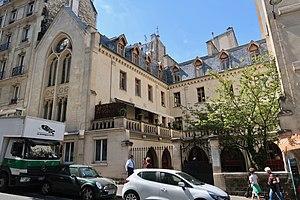
Chapelle de l'ancien collège de Presles, 14 rue des Carmes (Paris, 5e).
Le collège de Presles est un collège de l’ancienne université de Paris.